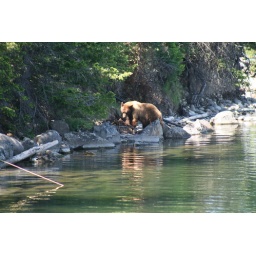
A black bear by Lake Jackson in Grand Teton National Park